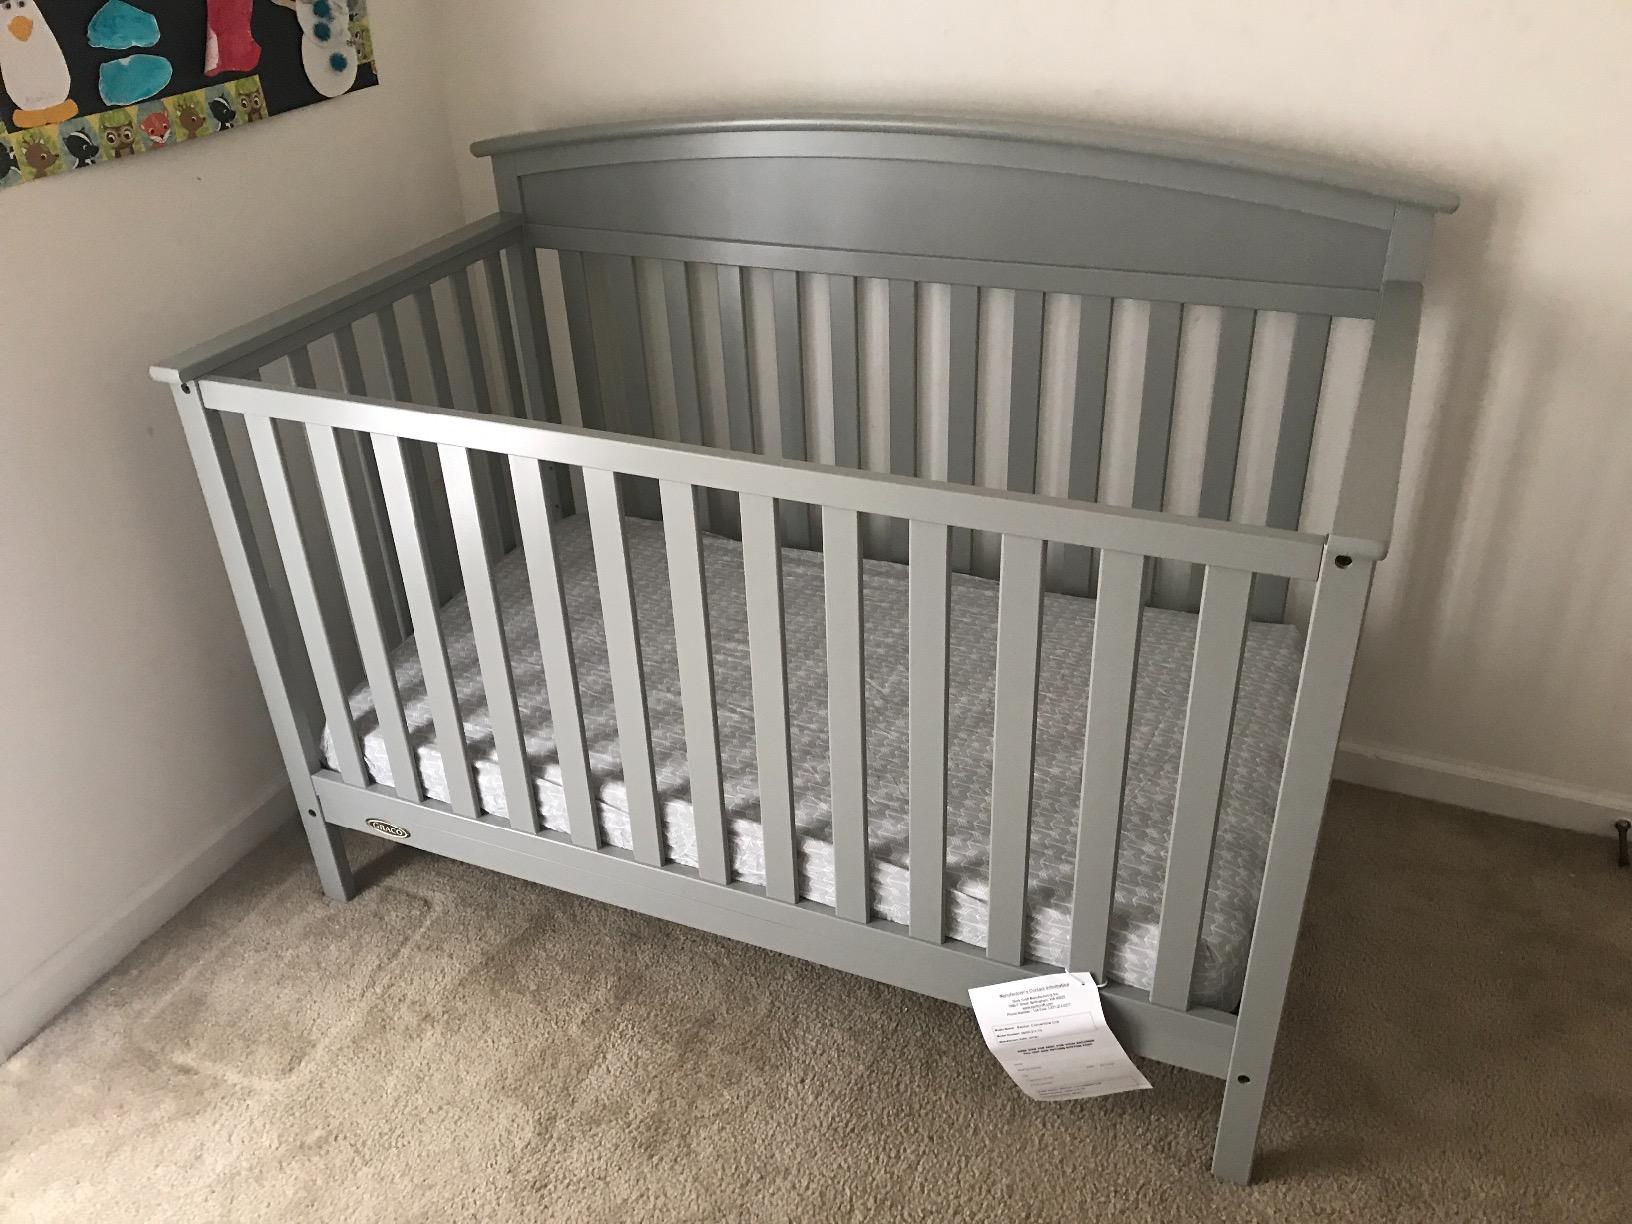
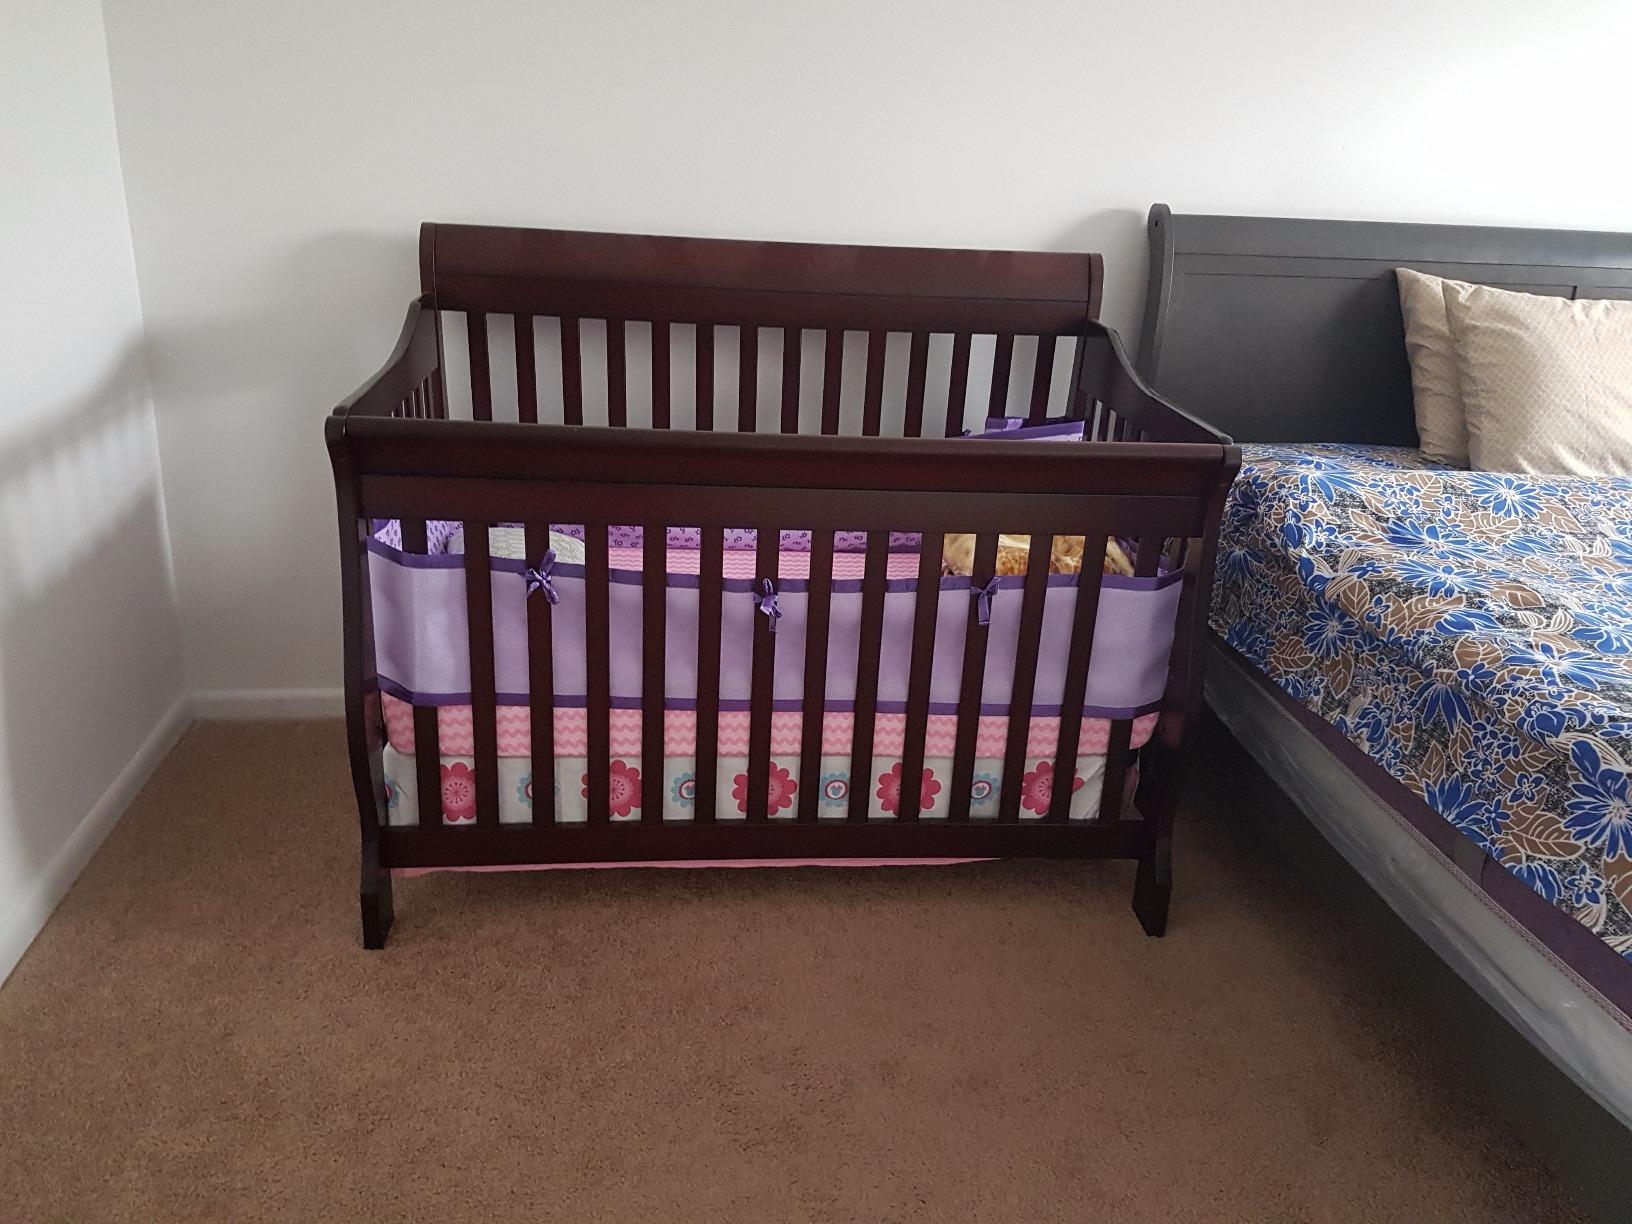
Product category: products_crib
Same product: no